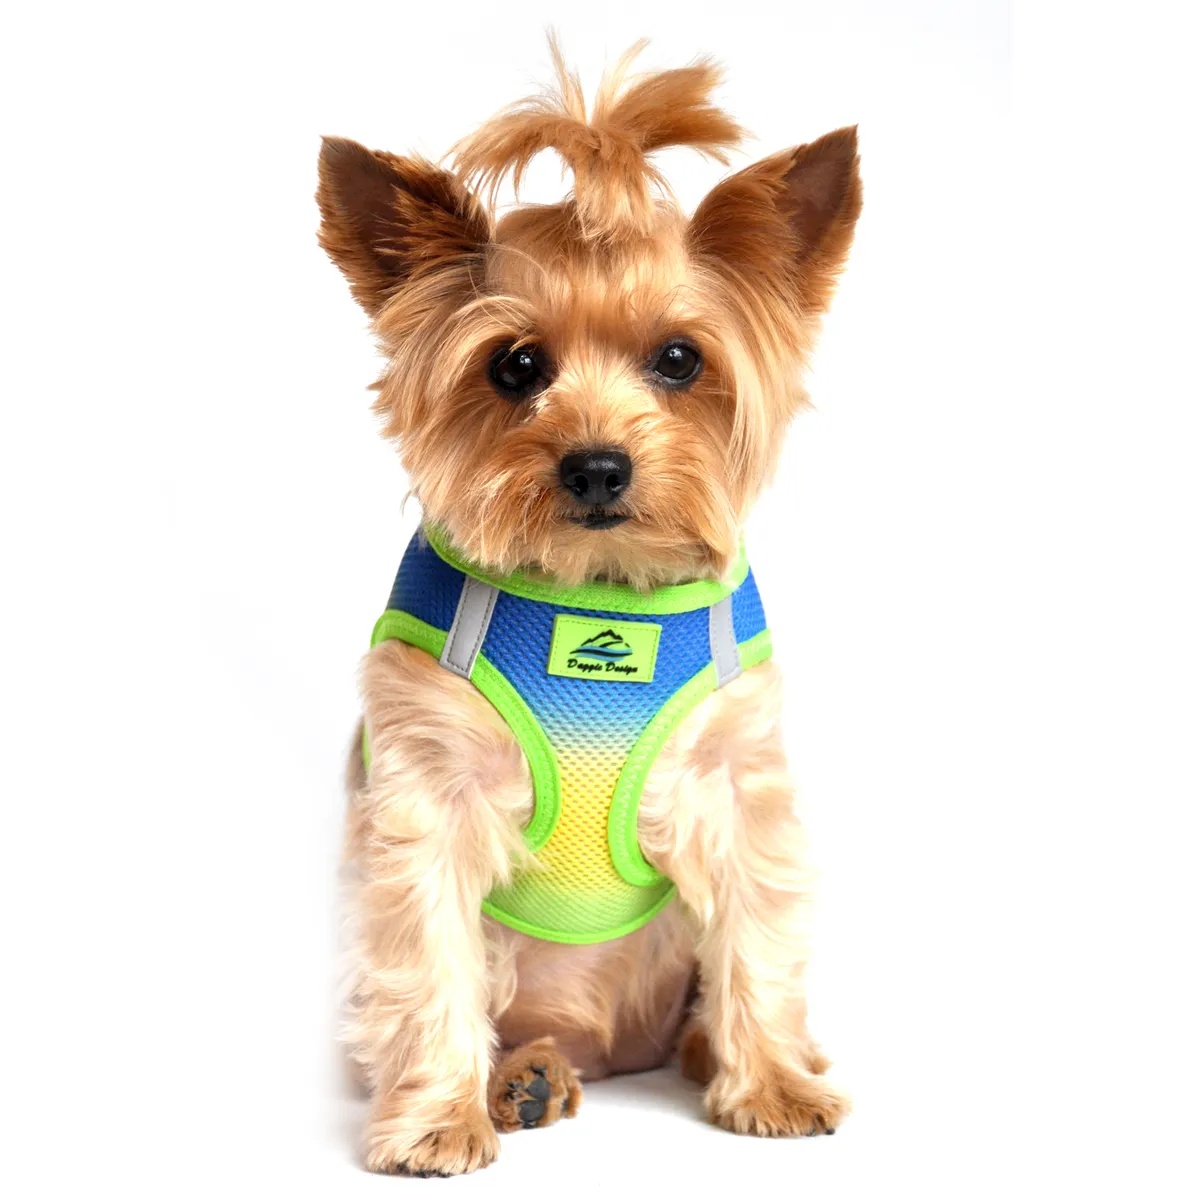
Test Product 44
This is a sample description for Test Product 44. Perfect for testing Shopify store flows.
Brand: Omakase Test
Category: Animals & Pet Supplies > Pet Supplies > Pet Collars & Harnesses > Vests